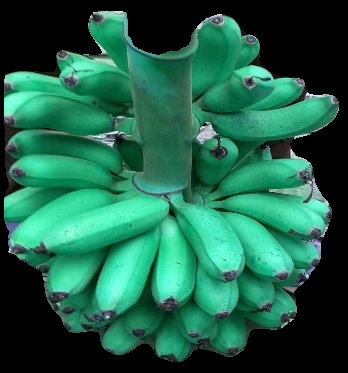
Variety: rasbale
Grade: grade1